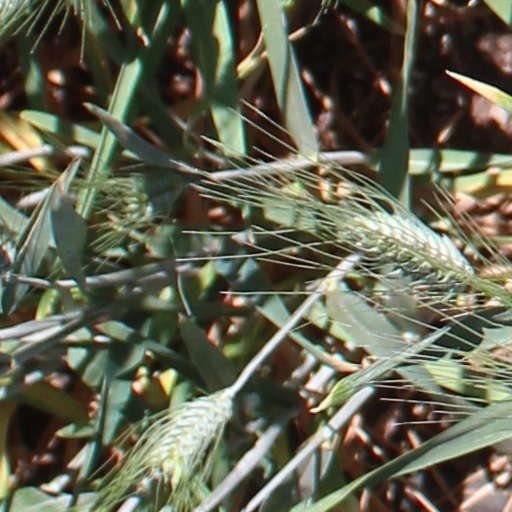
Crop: wheat